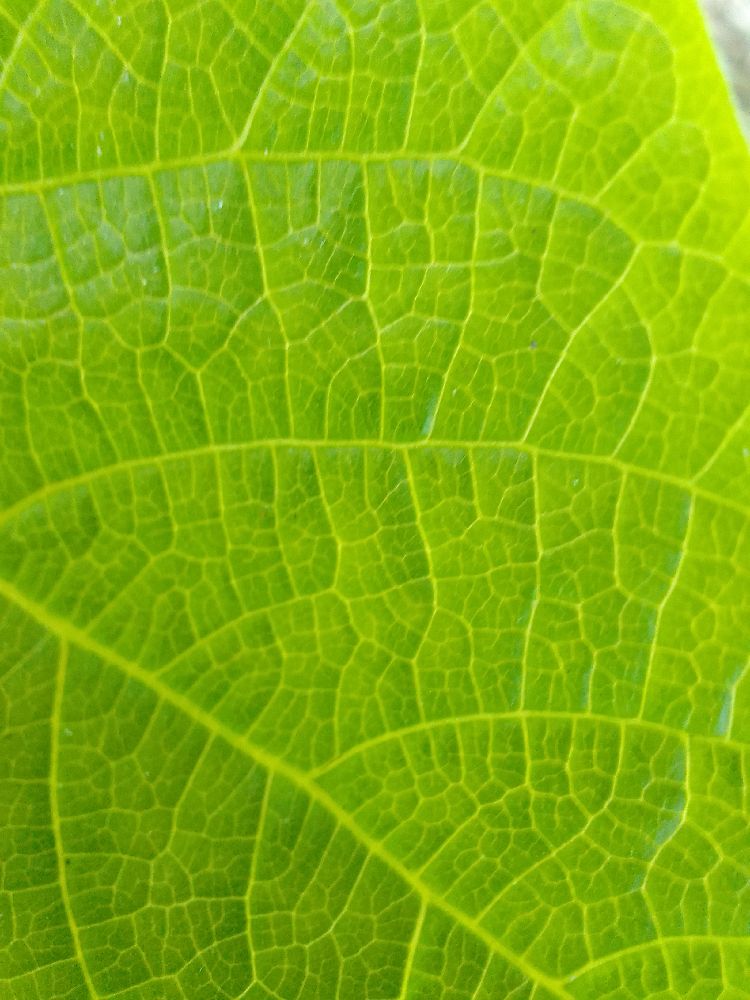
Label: healthy